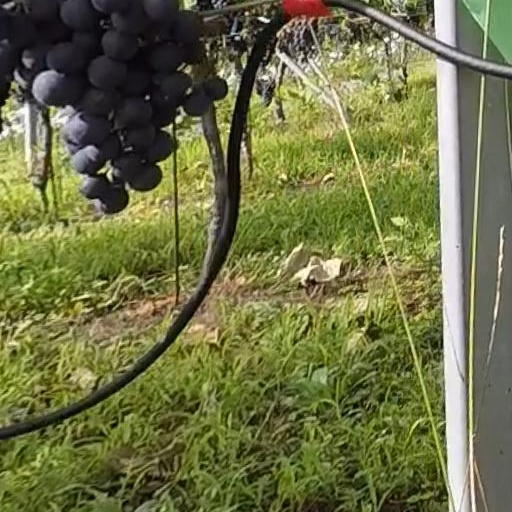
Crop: grape